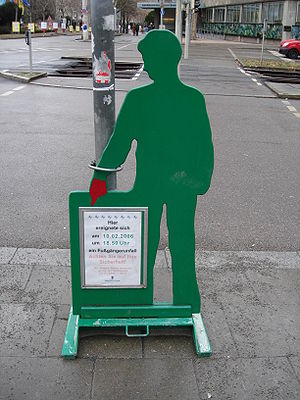
Fodgænger
Fodgængere er specielt udsatte i trafikken, så derfor arbejdes der på at forbedre sikkerheden for dem. Her er vist en advarsel mod et sted, hvor der tidligere har været en ulykke med en fodgænger involveret. Skiltet stammer fra Stuttgart
En fodgænger er primært en gående person i trafikken. Hvordan gående personer bevæger sig kaldes for fodgængerdynamik.